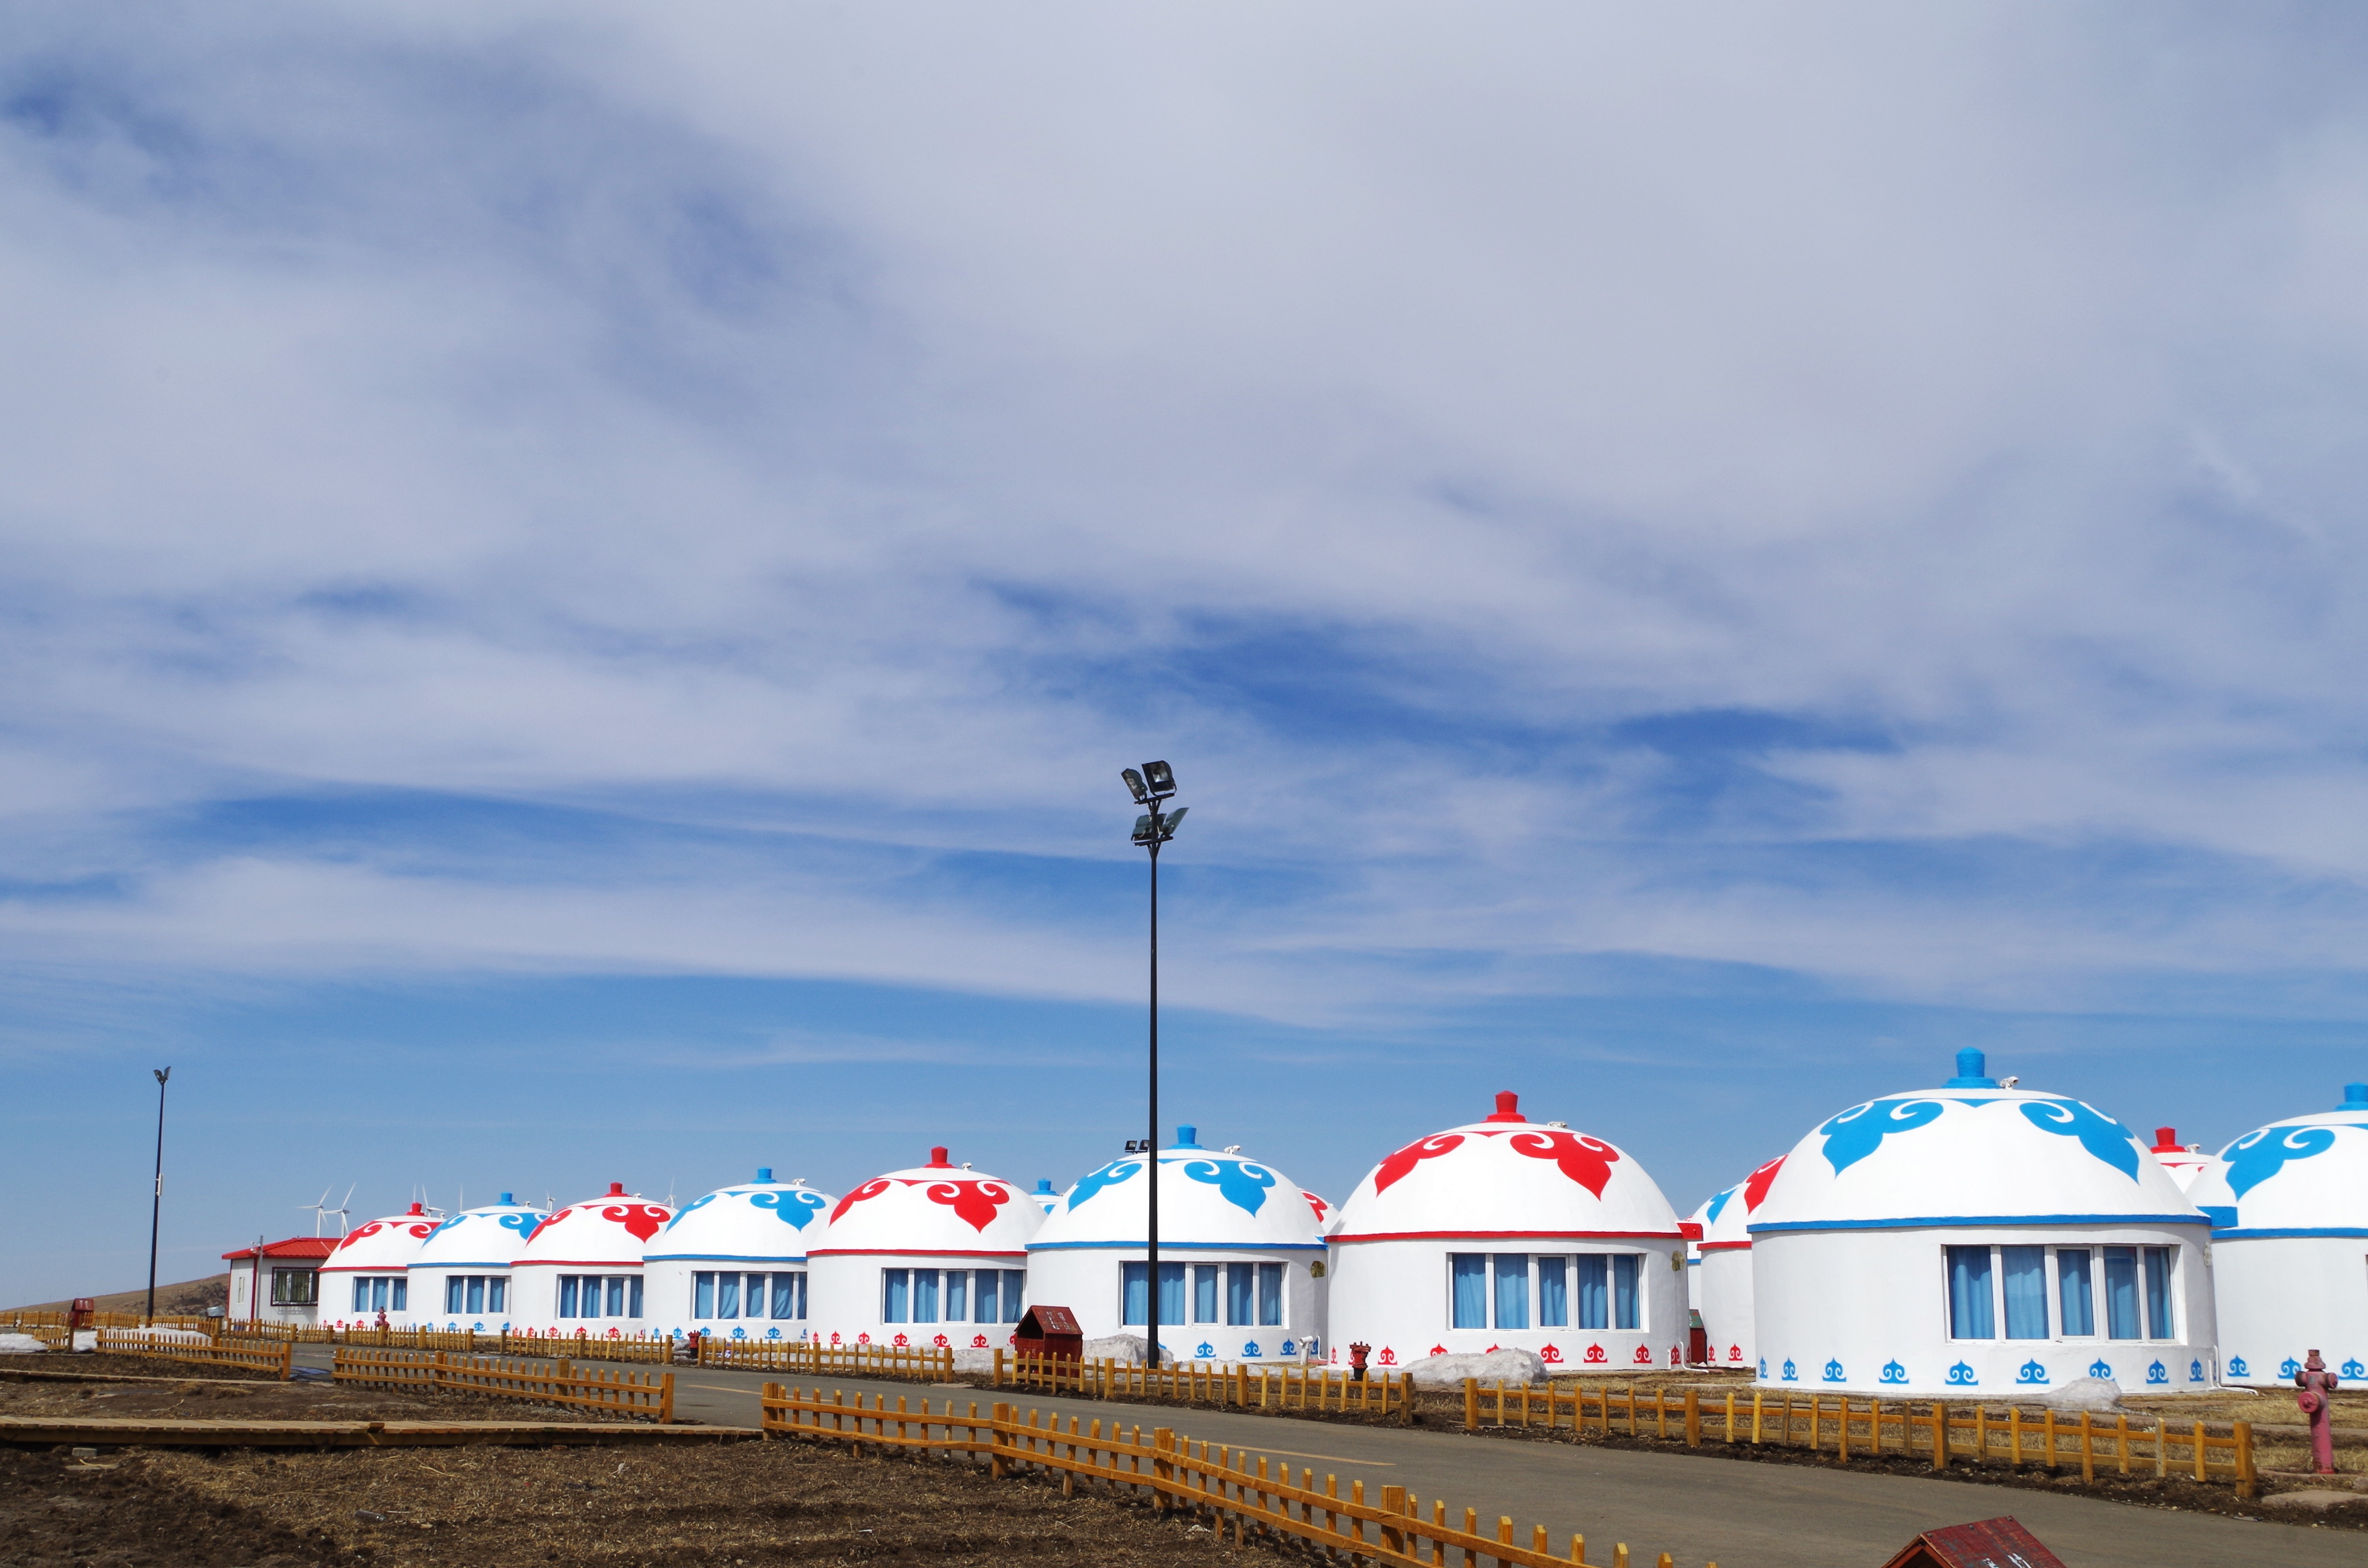
beach, sea, coast, sky, walkway, transport, vehicle, blue sky, inner mongolia, mongolia, white cloud, red and blue, yurts, atmosphere of earth